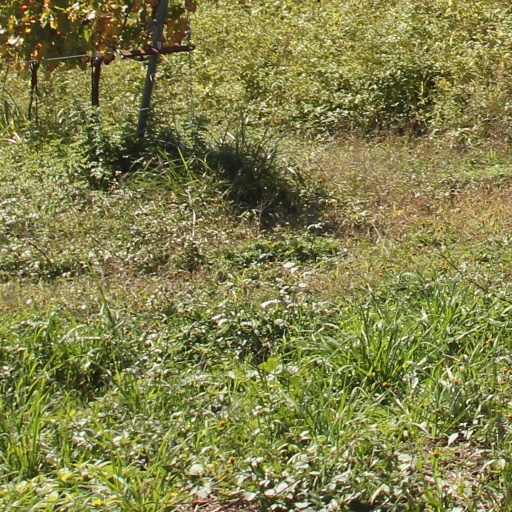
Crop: grape